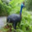
Label: bird